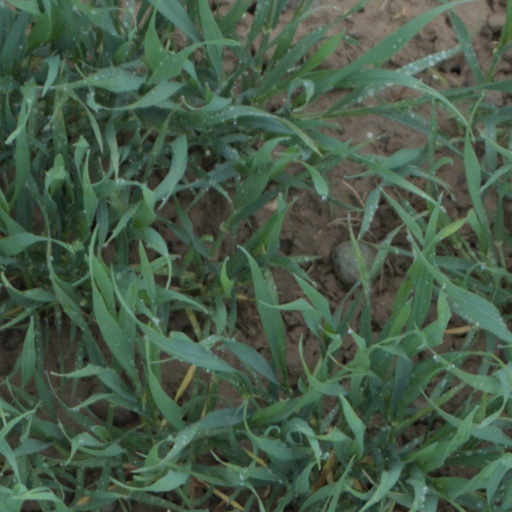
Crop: wheat